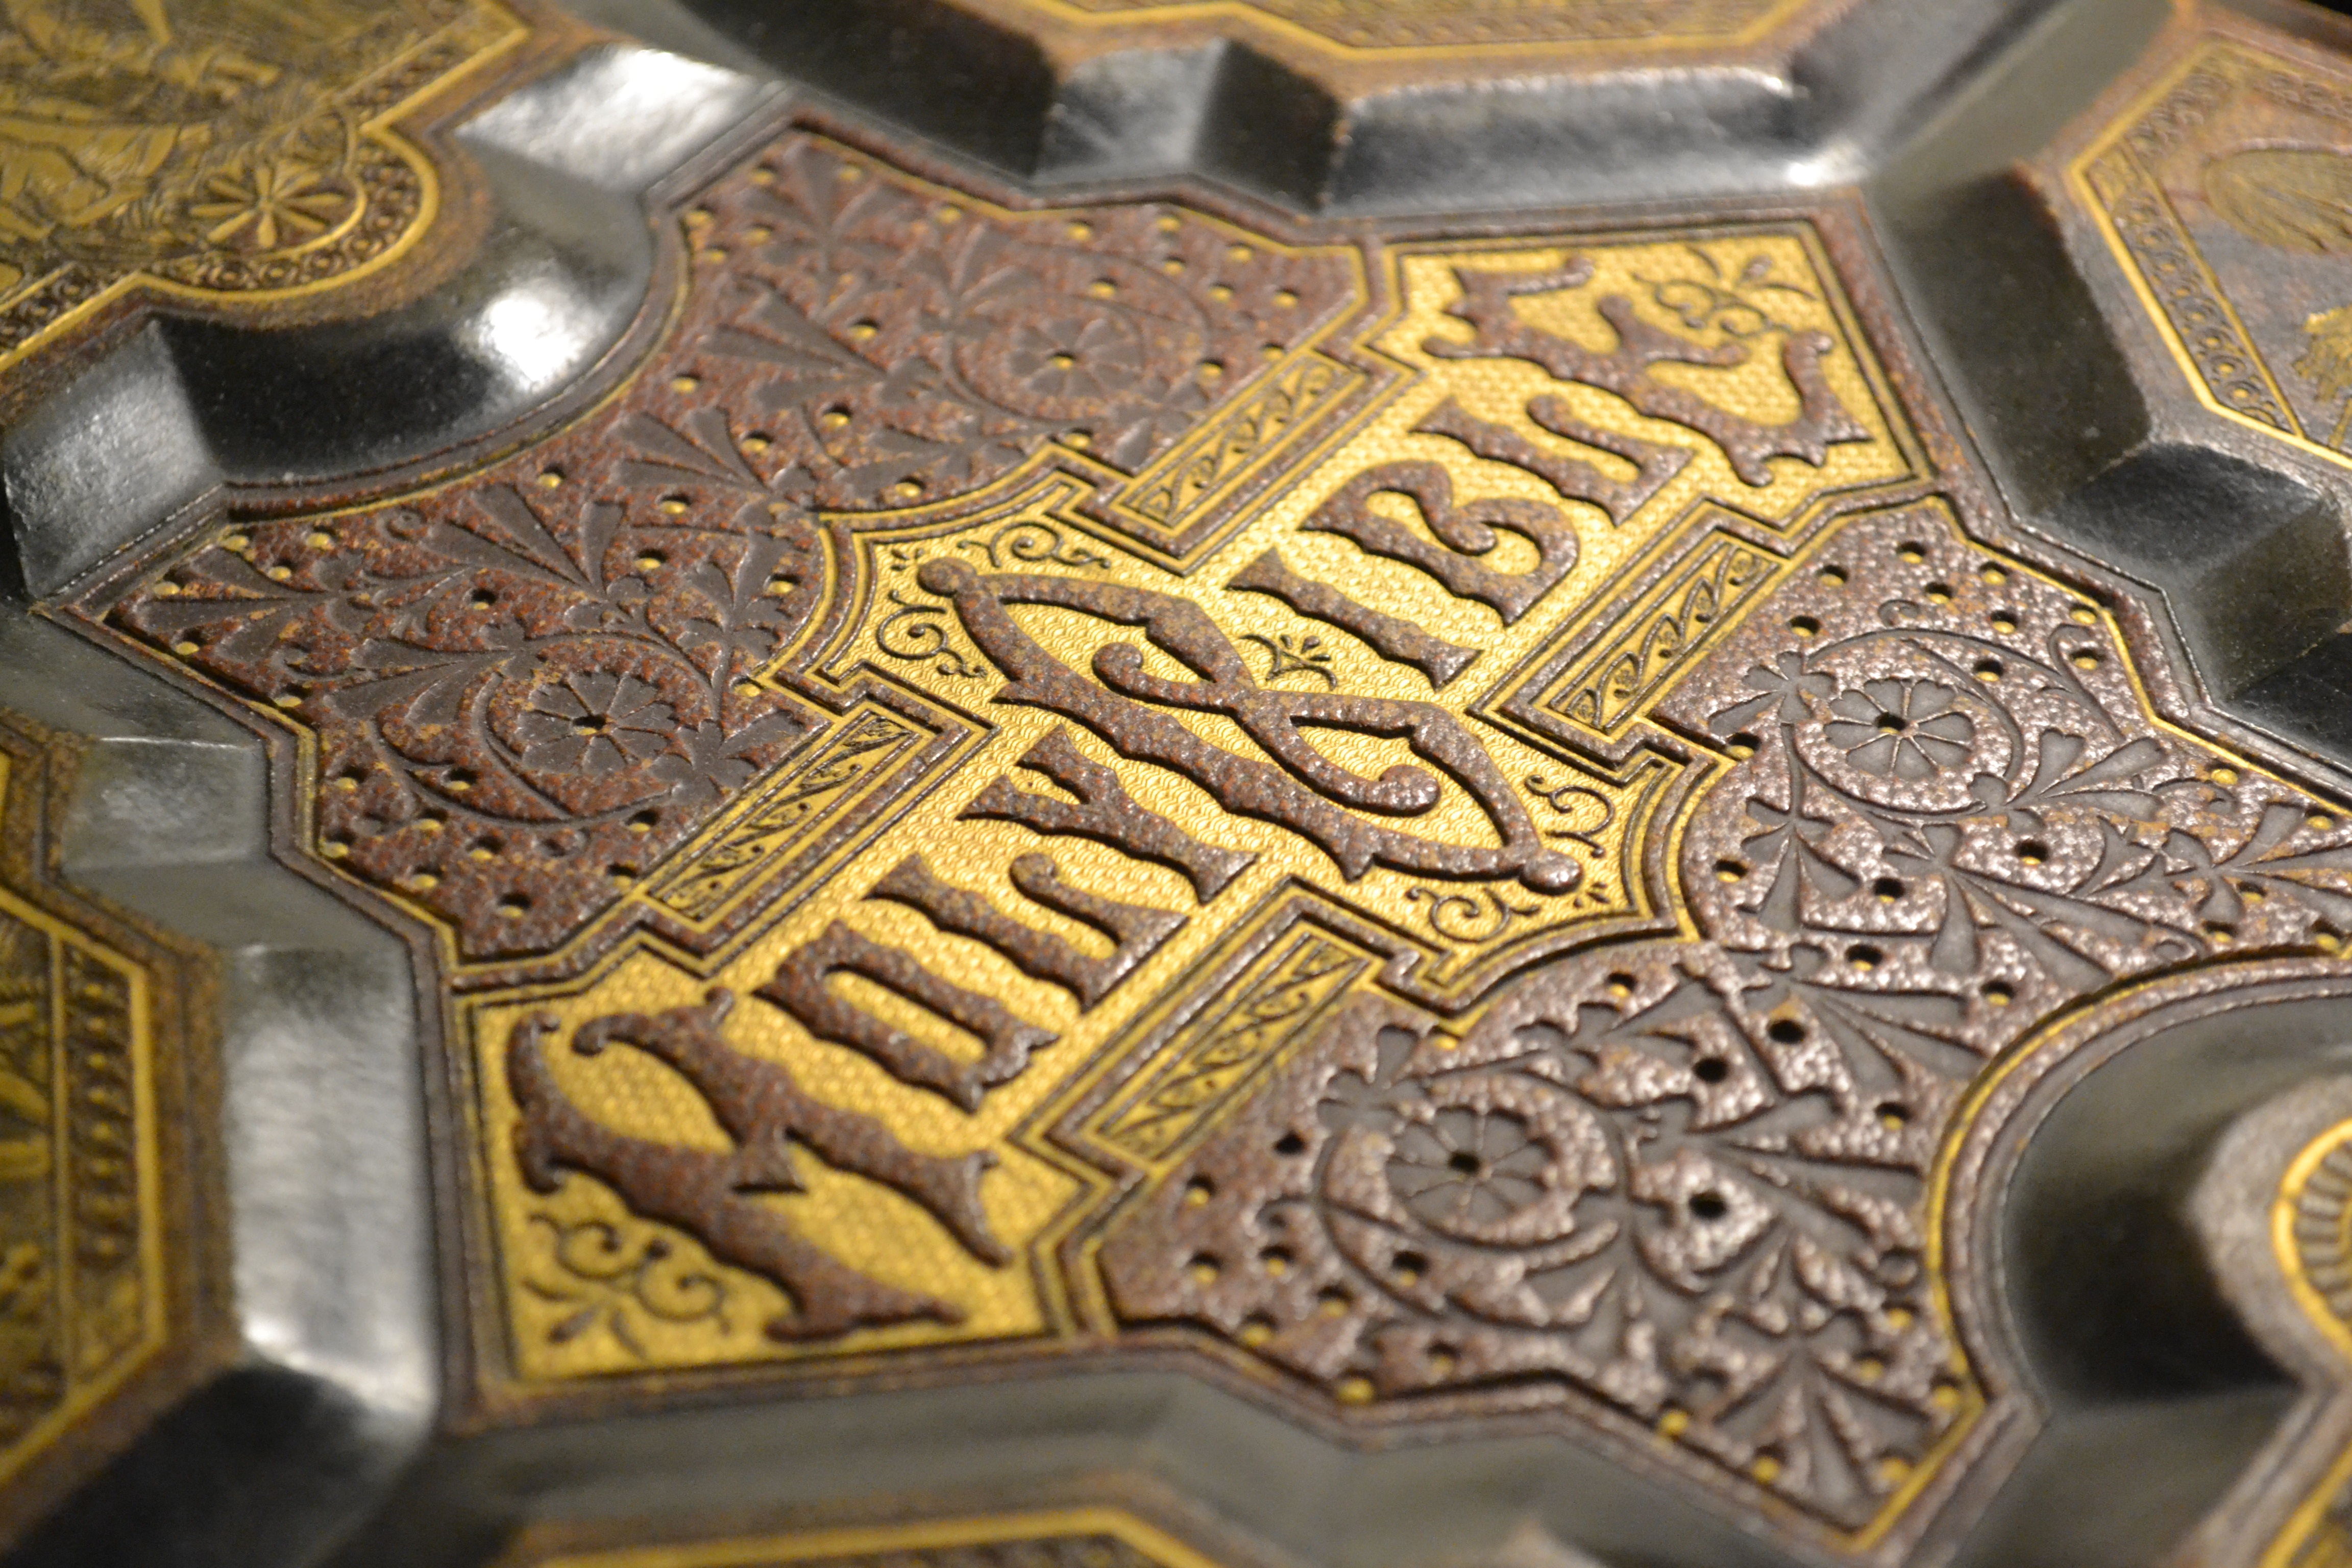
book, reading, symbol, metal, religion, ancient, church, cross, christian, bible, spiritual, pray, holy bible, religious, catholic, gold, faith, jesus, prayer, christianity, worship, holy, carving, spirit, gospel, relief, god, spirituality, catholicism, belief, archaeological site, ancient history, maya civilization